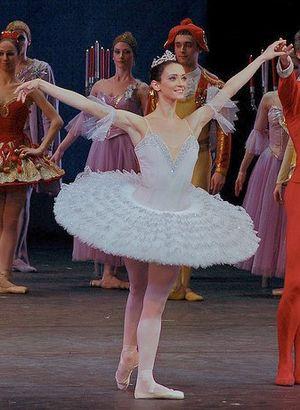
Svetlana Lounkina est une danseuse russe née le 29 juillet 1979 à Moscou. Elle danse actuellement en tant que principale, c'est-à-dire danseuse étoile, au Ballet National du Canada..